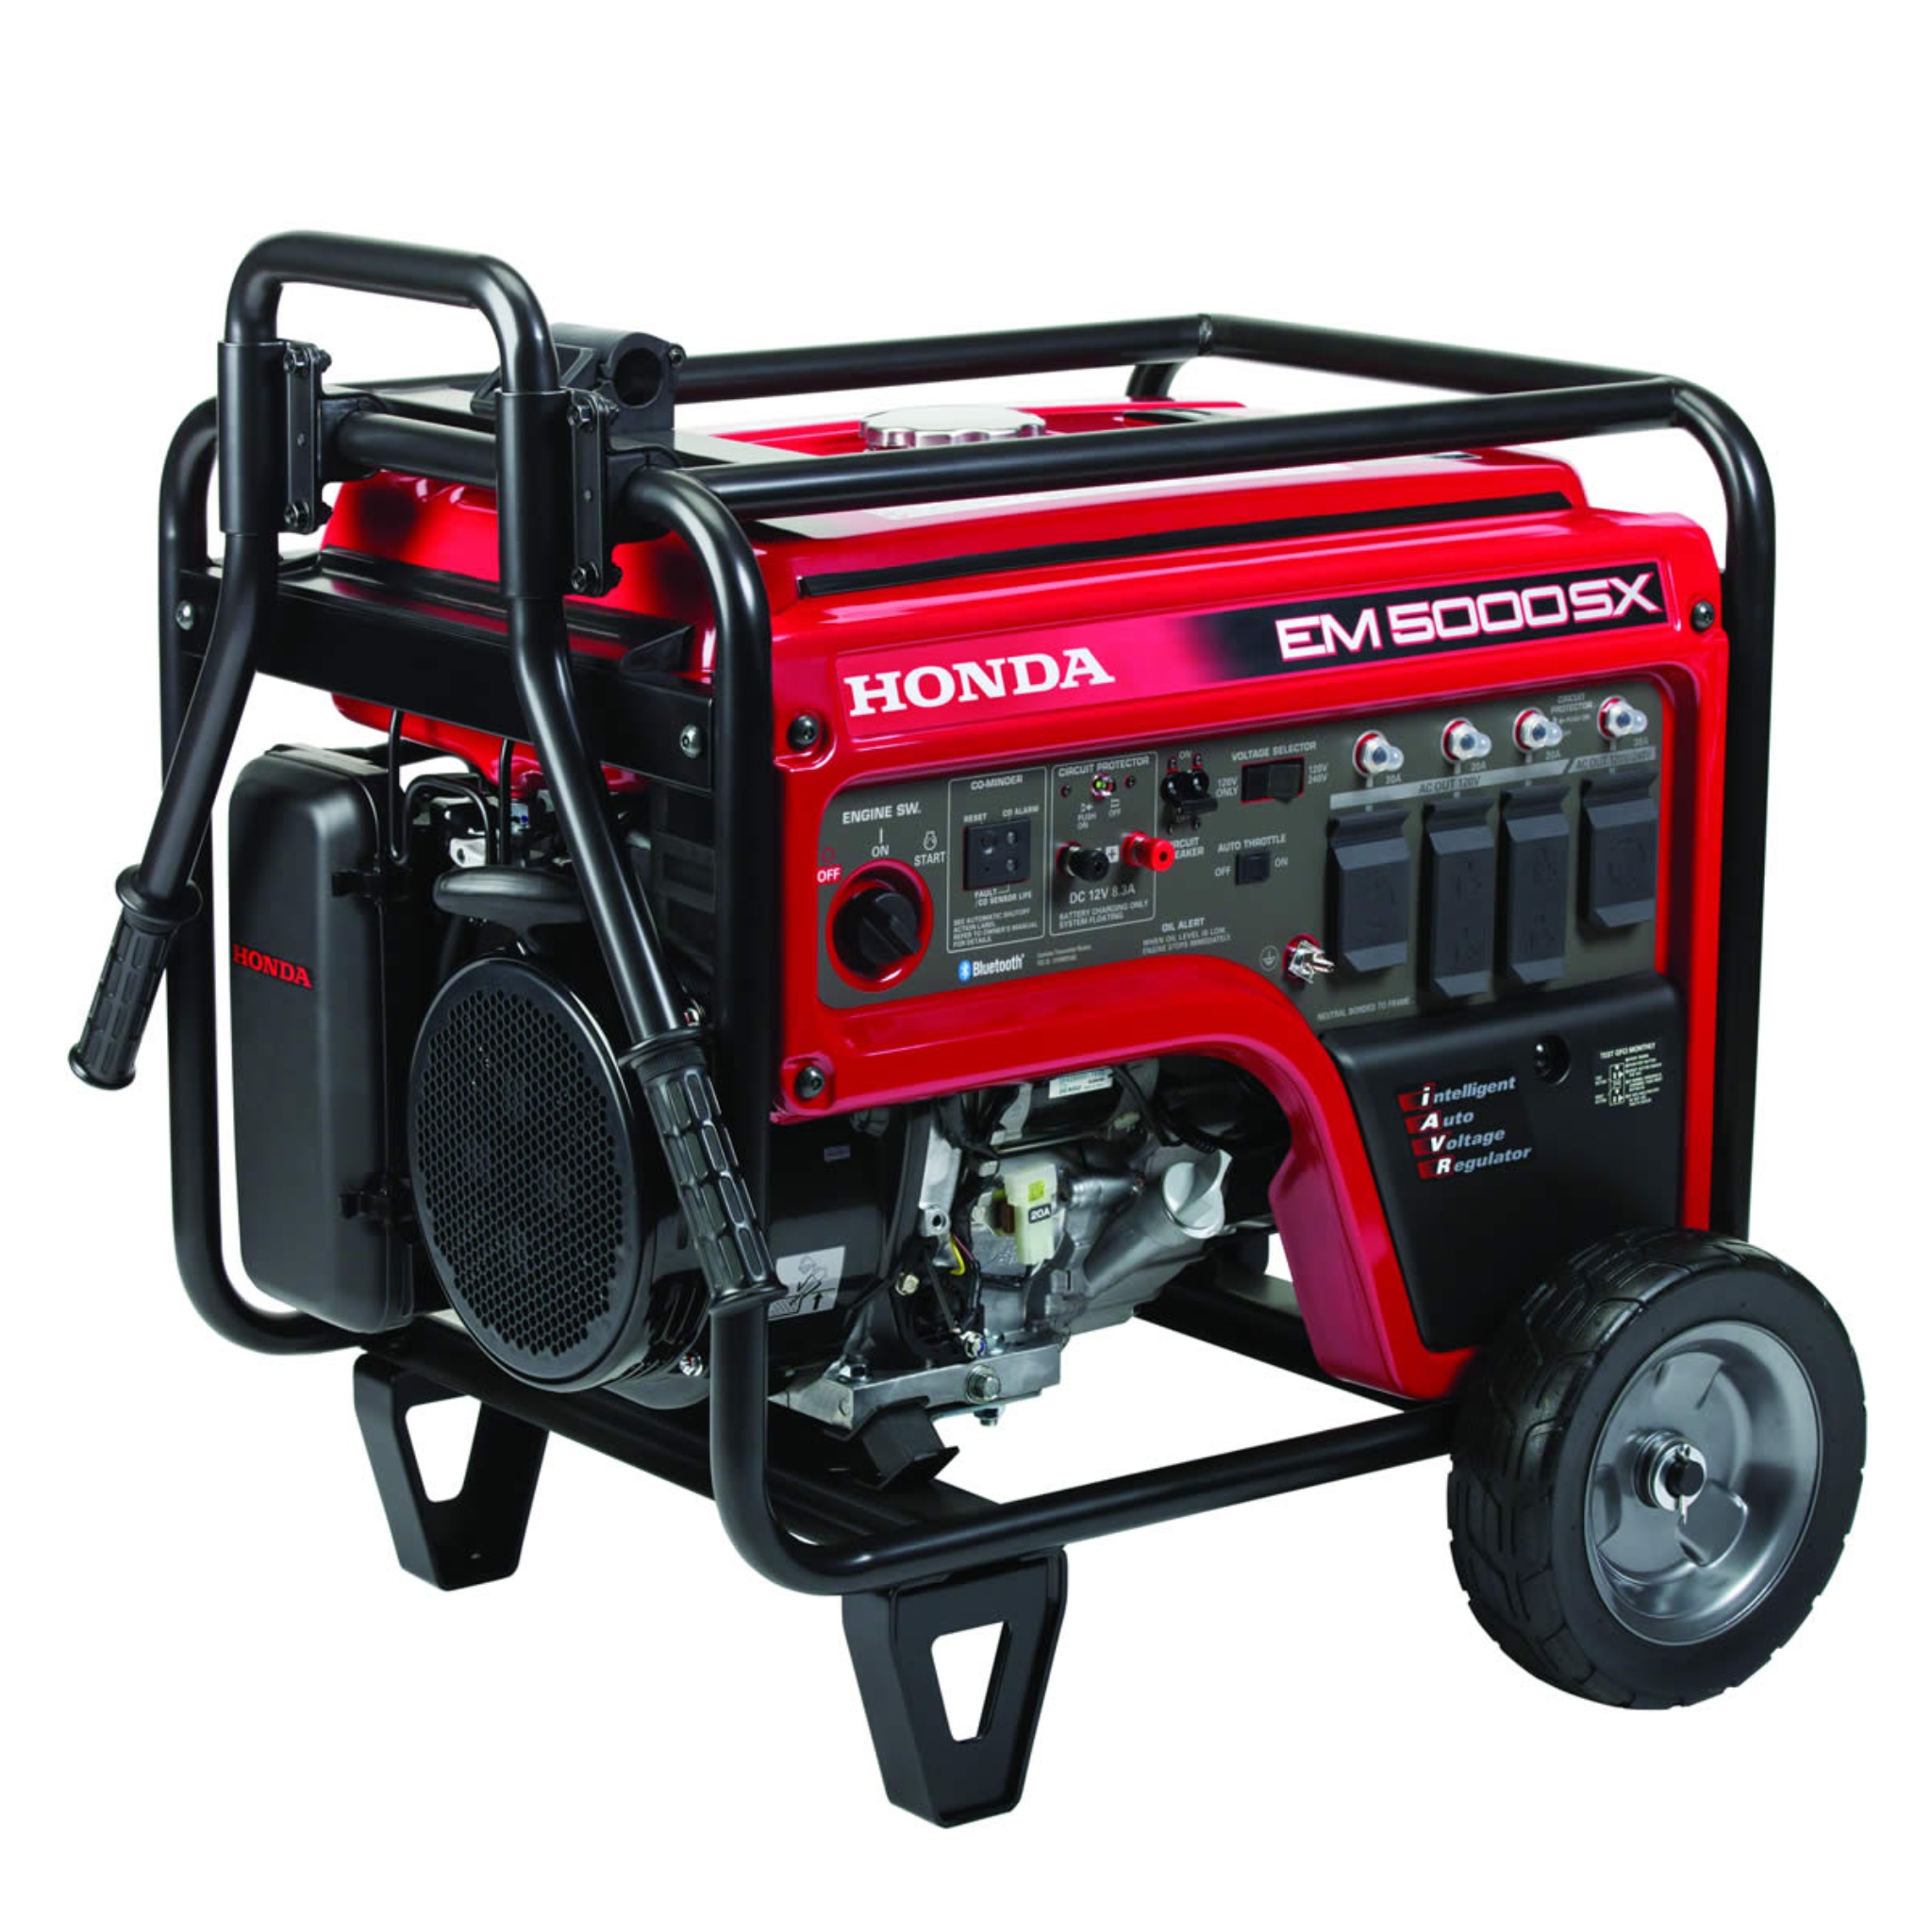
Honda Generator EM5000SXK3AN
Description: 5000 watt 120/240V generator with CO-MINDER™ Provides 7,000 watts for 10 sec to start larger equipment Powers fridge, furnace, well pump, and much more Long run time - up to 10.5 hrs Electric start Honda My Generator app + Bluetooth® capability CO-MINDER: advanced carbon monoxide detection system Features: Power Capability: Powers essential home appliances such as fridge, furnace, well pump, and more. iAVR (Intelligent Automatic Voltage Regulation) Technology: Ensures stable power delivery regardless of the load, ideal for sensitive equipment. Starting Power: Provides 7,000 watts for 10 seconds to start larger equipment, facilitated by Honda's iAVR technology. Honda My Generator App + Bluetooth®: Allows remote operation and monitoring via smartphone app, featuring wireless start/stop, operation monitoring, and service reminders. CO-MINDER: Advanced Carbon Monoxide Detection System monitors CO levels and shuts down the generator to prevent dangerous CO buildup. Engine: Powered by a powerful Honda iGX commercial engine, known for reliable and optimal performance. Electric Start: Includes battery for easy starting, with recoil backup option. 120/240V Selector Switch: Offers flexibility to choose between using both 120V and 240V or just 120V outlets, providing more usable power options. Portability Features: Easy folding handles for convenient transport and storage. Wheel kit included for maneuverability. Warranty: 3-year residential warranty ensures peace of mind. Fuel Efficiency: Runs up to 10.5 hours on a 6.2-gallon tank at half load, suitable for extended use scenarios. Additional Features: 12V DC Auto Charging capability. Multiple front panel outlets with GFCI protection. Low noise level at 63-66 dB(A). Full Frame Protection with Honda Oil Alert®. Electronic ignition and circuit breakers for added safety. Fuel gauge standard for easy monitoring. Specifications: Model: EM5000SXK3AN Engine: Honda iGX390 Displacement: 389cc AC Output: 120/240V 5000W max. / 4500W rated 41.2/20.8A max. / 37.5/18.6A rated iAVR Output: 7000W for 10 sec. 58.3A max. / 29.2A rated Receptacles: 20A 125V GFCI Duplex (2) 30A 125V Locking Plug 30A 125/250V Locking Plug DC Output: 12V, 100W (8.3A) Starting System: Electric & Recoil Fuel Tank Capacity: 6.2 Gallons Run Time per Tankful: 7.1 hours @ rated load 10.5 hours @ 1/2 load Dimensions: 41.1" L x 27.8" W x 28.3" H Noise Level: 66 dB(A) @ rated load 63 dB(A) @ 50% load Dry Weight: 226.4 lb. Residential Warranty: 3 Years Commercial Warranty: 12 Months table { width: 100%; border-collapse: collapse; text-align: center; border: 1px solid black } td, th { border: 1px solid #dddddd; padding: 8px; } Width Weight Height Length 27.8 Inch 226.4 Pounds 28.3 Inch 41.1 Inch
Brand: Honda
Category: Hardware > Power & Electrical Supplies > Generators > Standby Generators